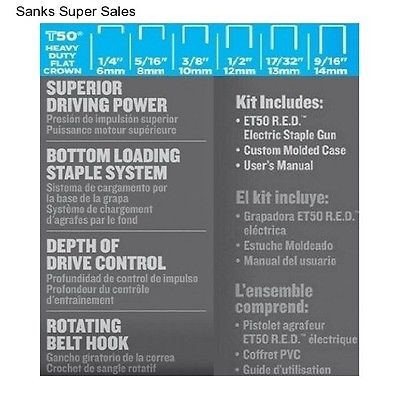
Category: stapler